Ethem Pülgir

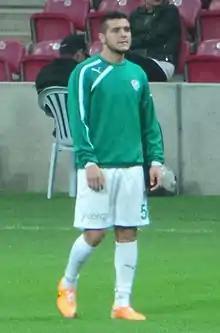
Pülgir warming up for Bursaspor in 2014

Ethem Ercan Pülgir (born 2 April 1993) is a Turkish professional footballer who plays as a defender for TFF Third League club Osmaniyespor FK. He made his Süper Lig debut on 4 May 2014.